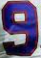
Number: 9